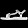
Label: Sandal